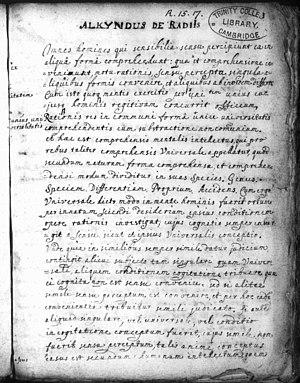
Abū Yūsuf Yaʿqūb ibn Isḥāq al-Kindī, plus connu sous son nom latinisé d'Alkindus ou Al-Kindi, est considéré comme l'un des plus grands philosophes arabes «hellénisants», en étant surnommé « le philosophe des arabes ».